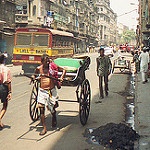
Scene: Outdoor